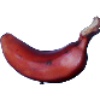
Label: Banana Red 1